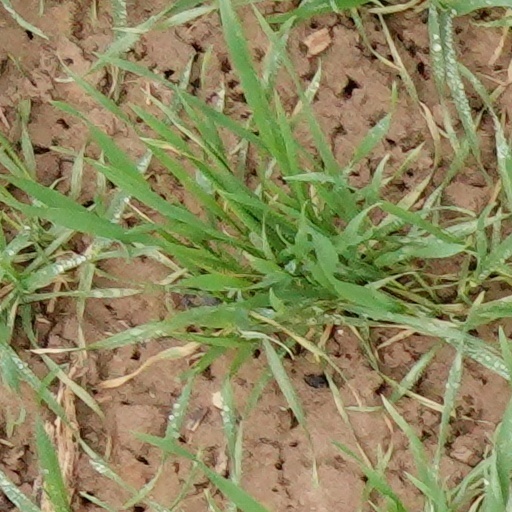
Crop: wheat